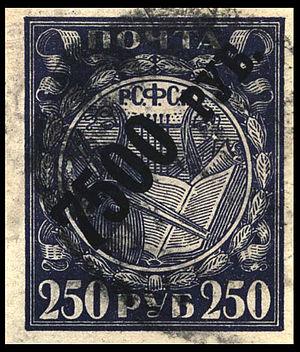
L'histoire philatélique et postale de la Russie et de l'Union des républiques socialistes soviétiques sont liées.